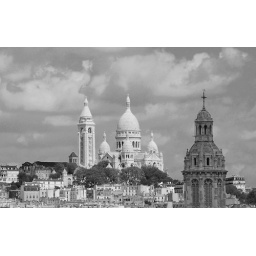
The Sacred Heart Cathedral as captured from the roof of the Au Printemps building in Paris.